Arizona State Route 179

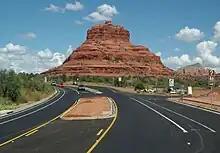
SR 179 at Bell Rock

The southern terminus of SR 179 is at exit 298 off of I-17; the exit is about north of Camp Verde. SR 179 heads northwest from the interchange briefly before curving towards the north. It keeps this heading as it passes through the red rock area of the Village of Oak Creek on its way to Sedona, just a few miles north. As it enters the Sedona city limits, it roughly follows along the east bank of Oak Creek. It crosses the creek just before reaching its northern terminus at SR 89A.